2011 Hungarian Grand Prix

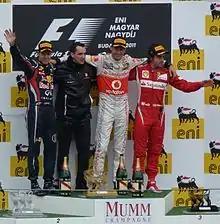
Jenson Button won on his 200th GP start, at the scene of his maiden victory in , ahead of the championship leader Sebastian Vettel and Fernando Alonso; Button's race engineer, Dave Robson, standing between Button and Vettel, collected the Constructors' Trophy.

Hamilton continued to extend his lead, building up a 9-second gap to Button by lap 20 while Button seemed to be preoccupied in holding back Vettel. However, then Button steadily began to close in on Hamilton whilst simultaneously pulling away from Vettel. Hamilton went to the pits for a new set of tyres, and was still comfortably ahead after Button and Vettel had made their respective stops. While Webber and Alonso fought for fourth, Michael Schumacher and Felipe Massa battled for eighth until Schumacher retired with a gearbox problem.